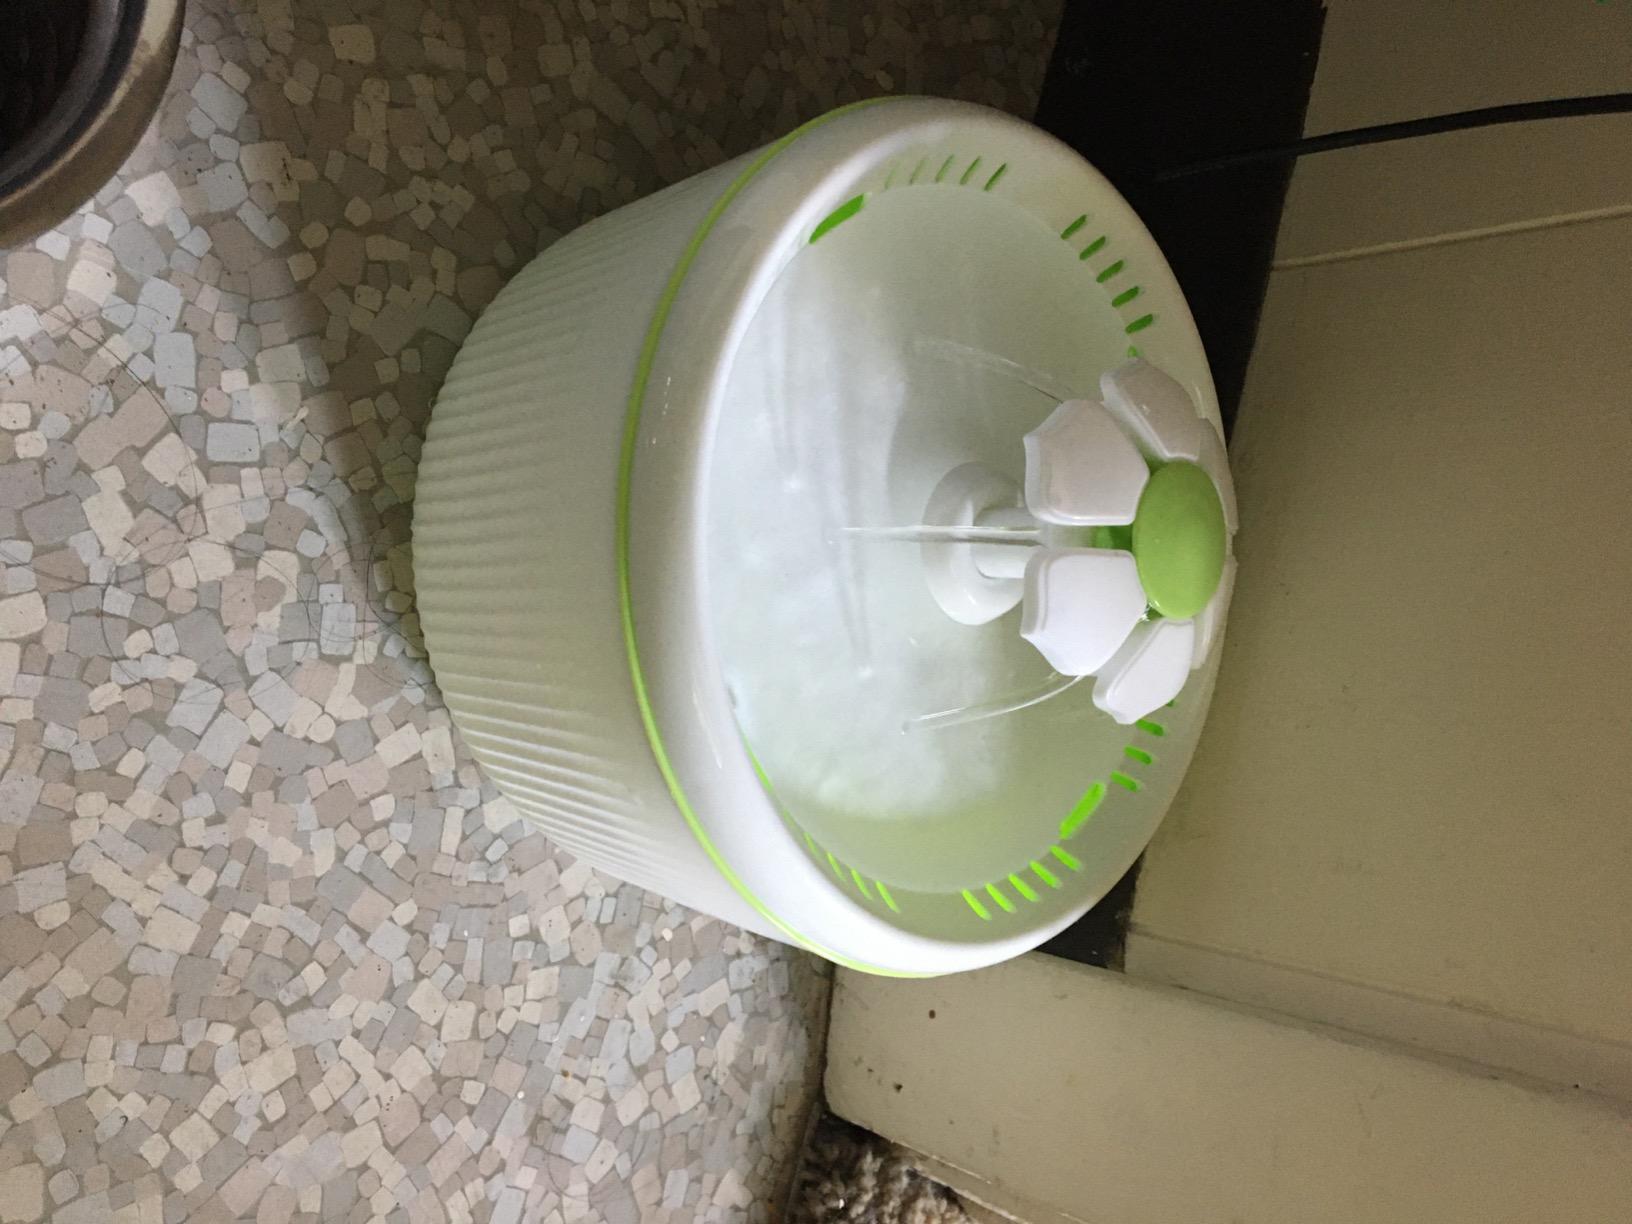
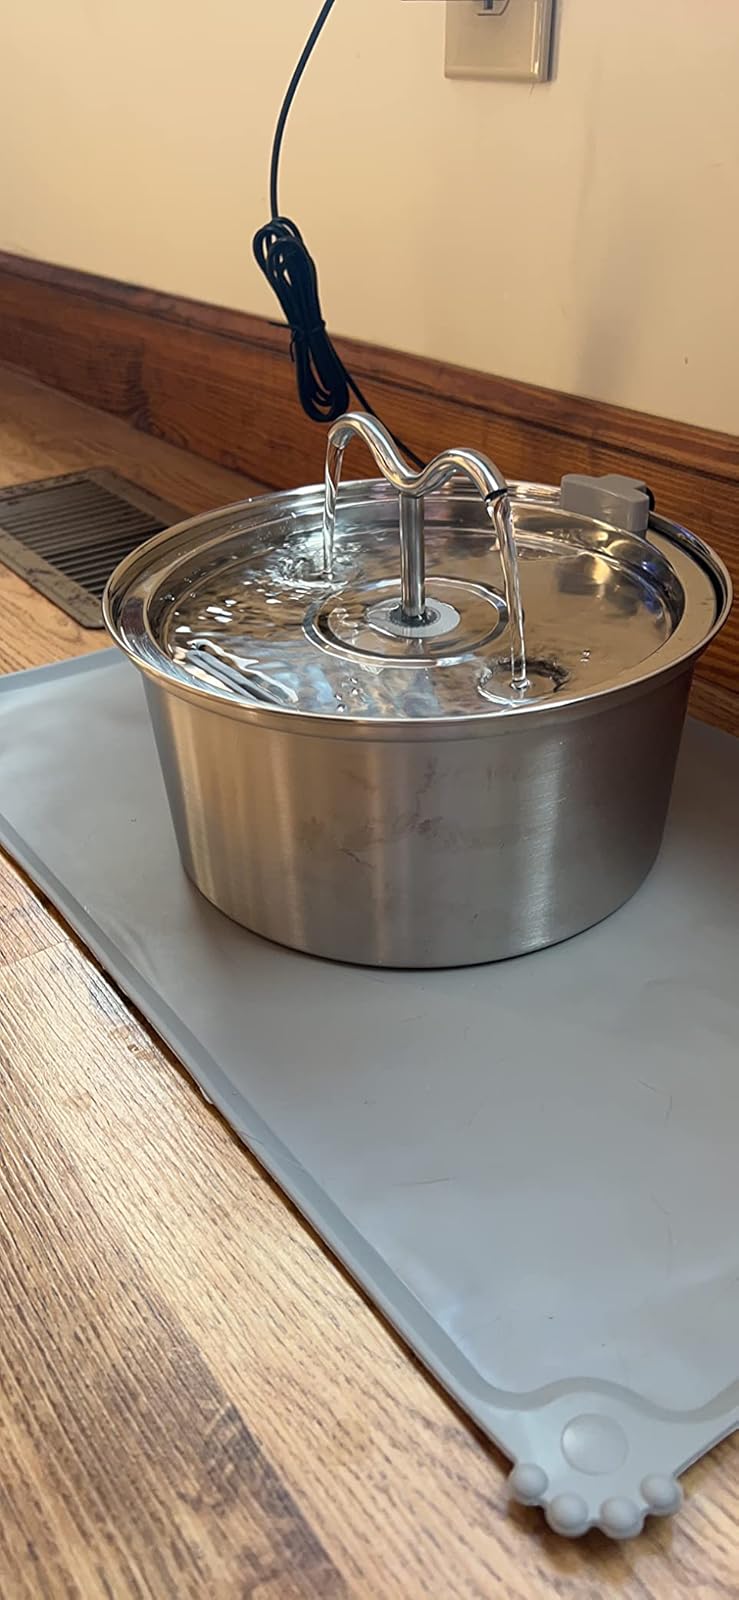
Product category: items_bowl
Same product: no